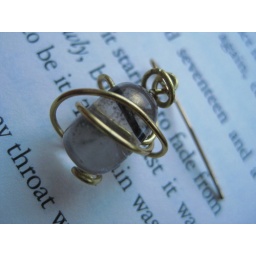
1/2&amp;quot; x 3/4&amp;quot; gray translucent pear-shaped stones wrapped in 22 gauge gold wire and attached to gold hook earring.